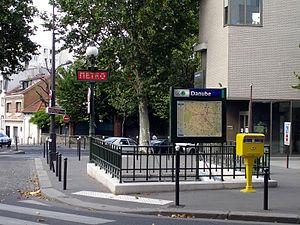
Station Danube de la ligne 7 bis du métro de Paris, France.
Danube est une station de la ligne 7 bis du métro de Paris, située dans le 19ᵉ arrondissement de Paris.